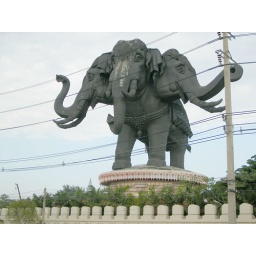
The Erawan Museum, topped with a giant three-headed elephant statue. With the building below, it's over 143 feet high.